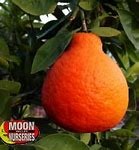
Label: mandarine